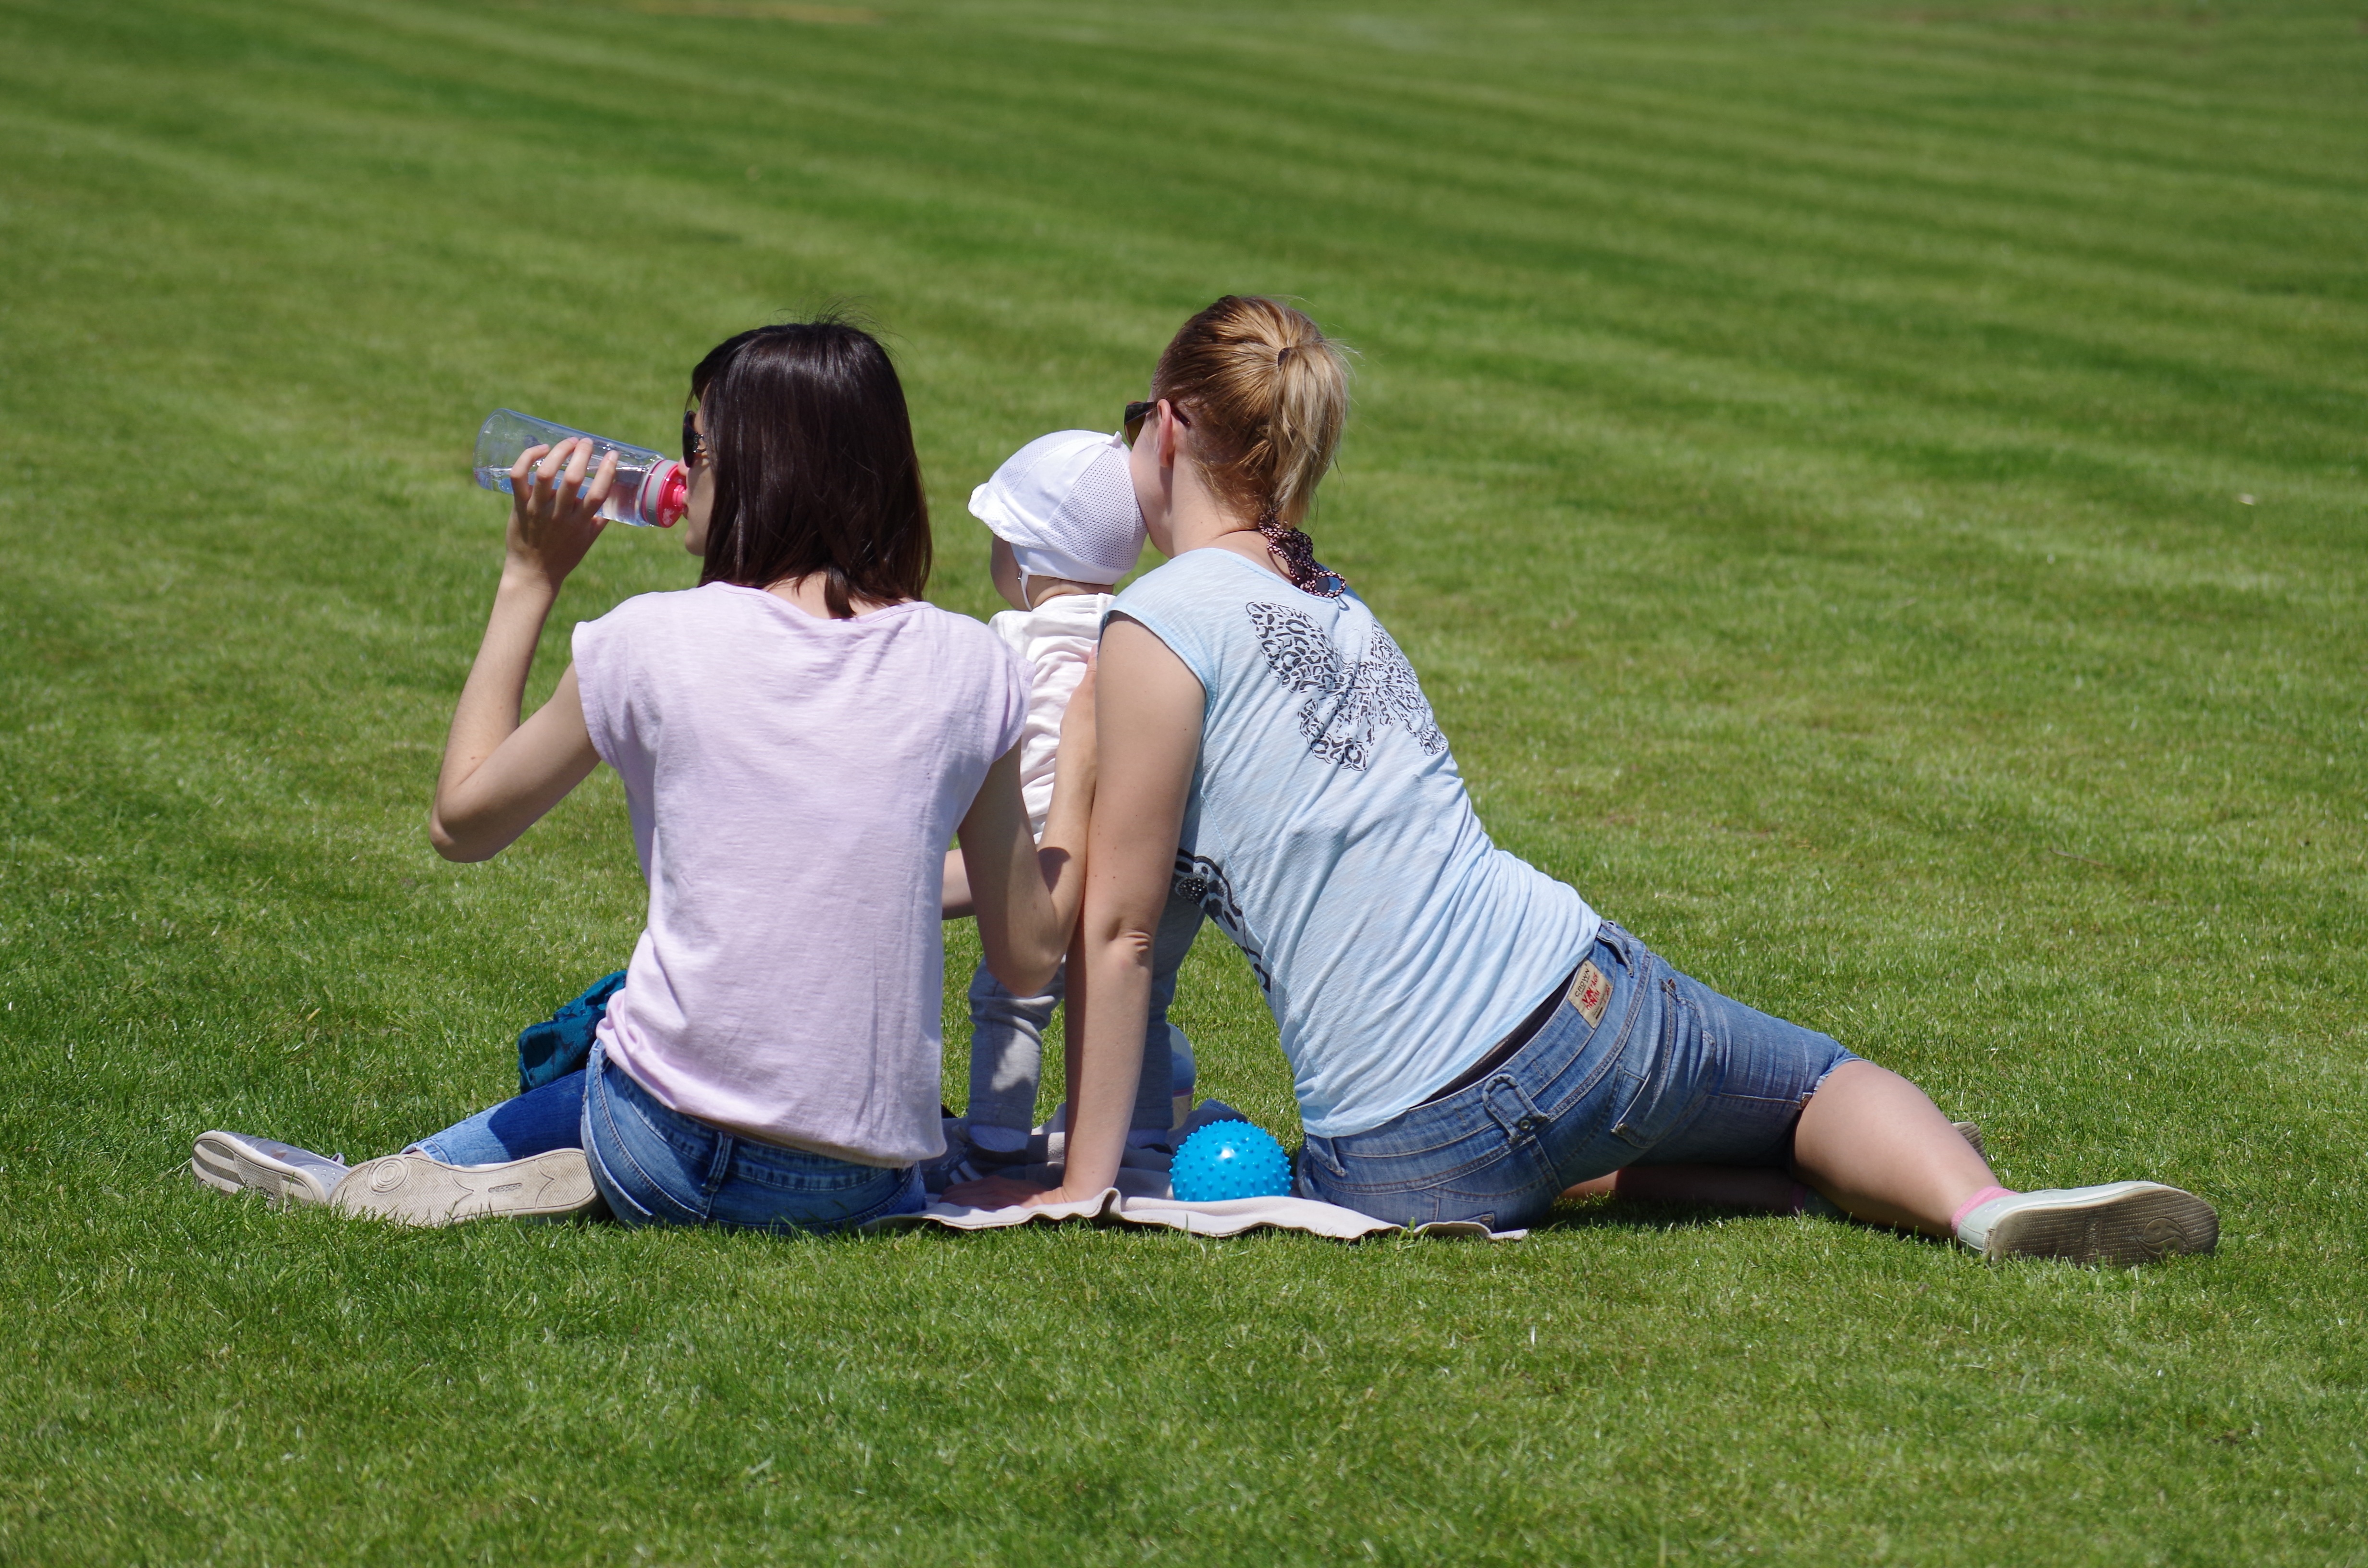
grass, lawn, play, youth, soccer, player, sit, family, sports, football player